Granville Carter

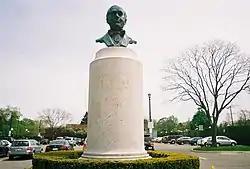
Garden City Station - Stewart Statue

His formal art training began in 1944 under Alexander Bower at the Portland School for Fine and Applied Art. This was followed by four more years of studying under John Flanagan in New York City.